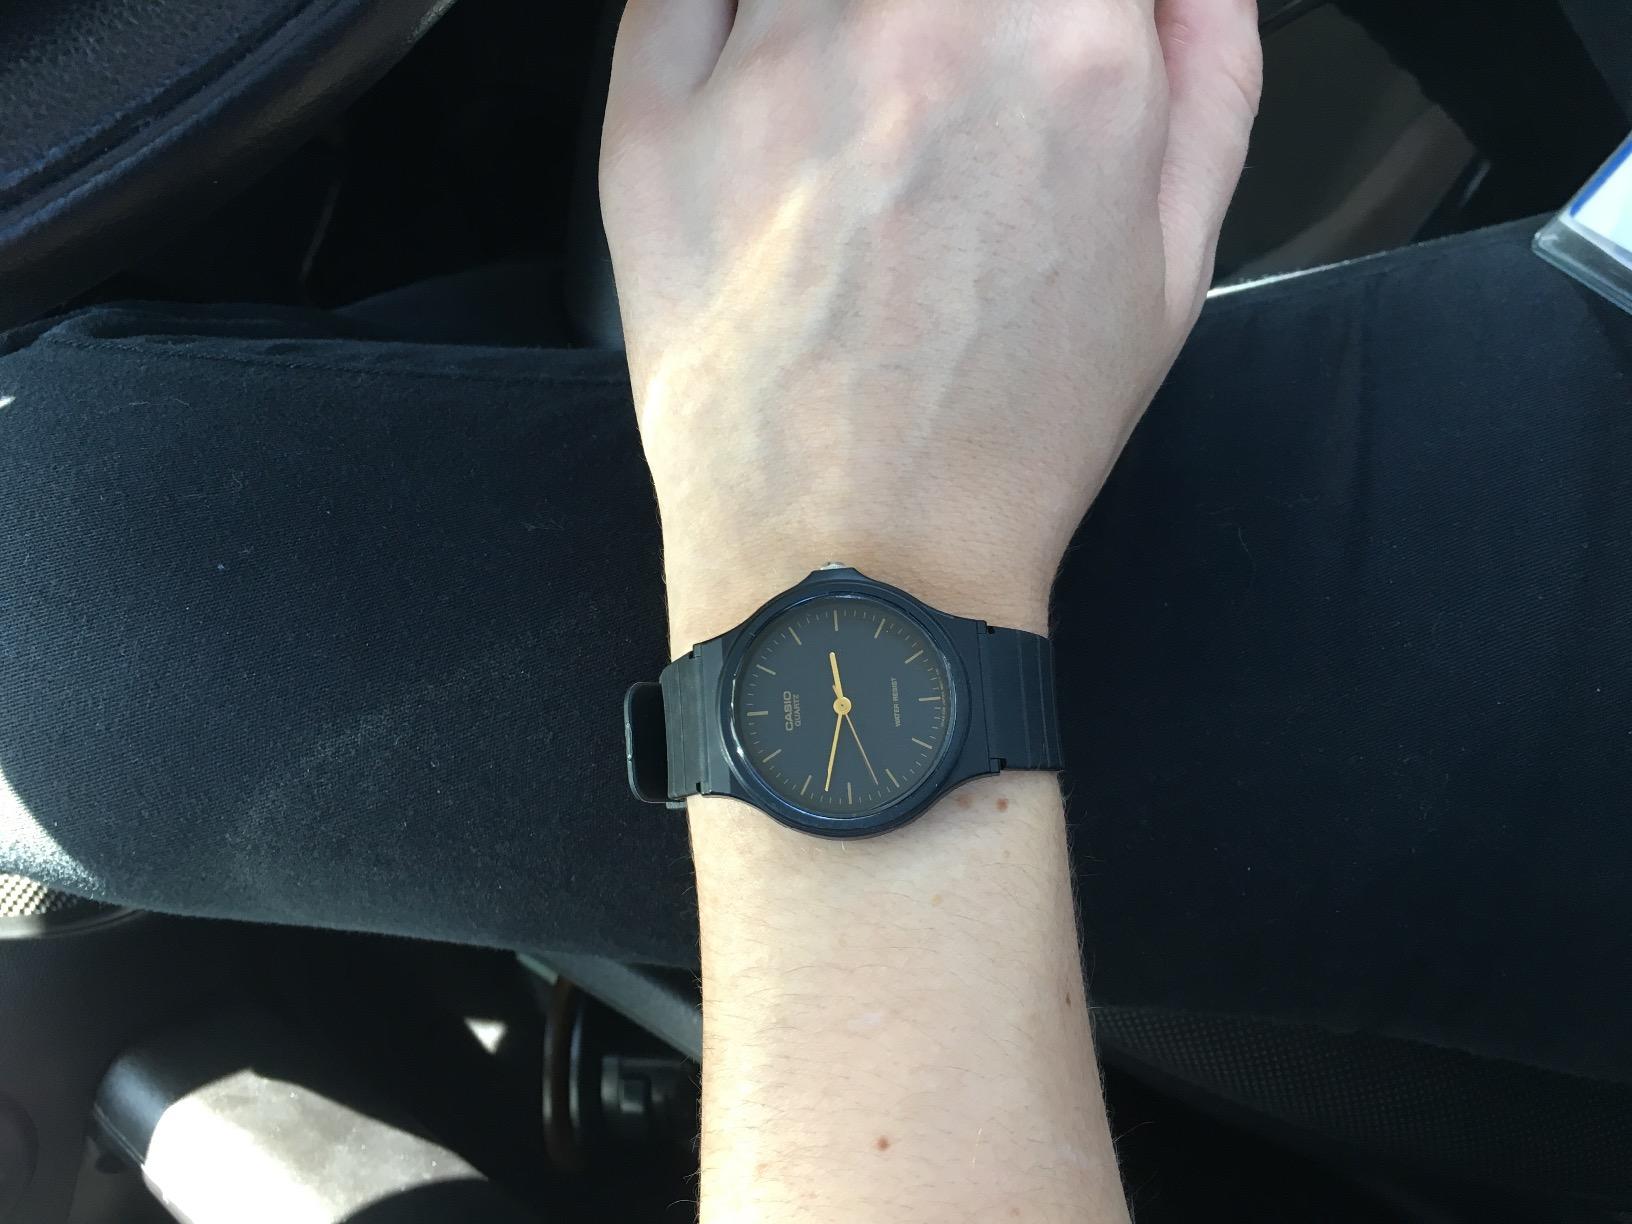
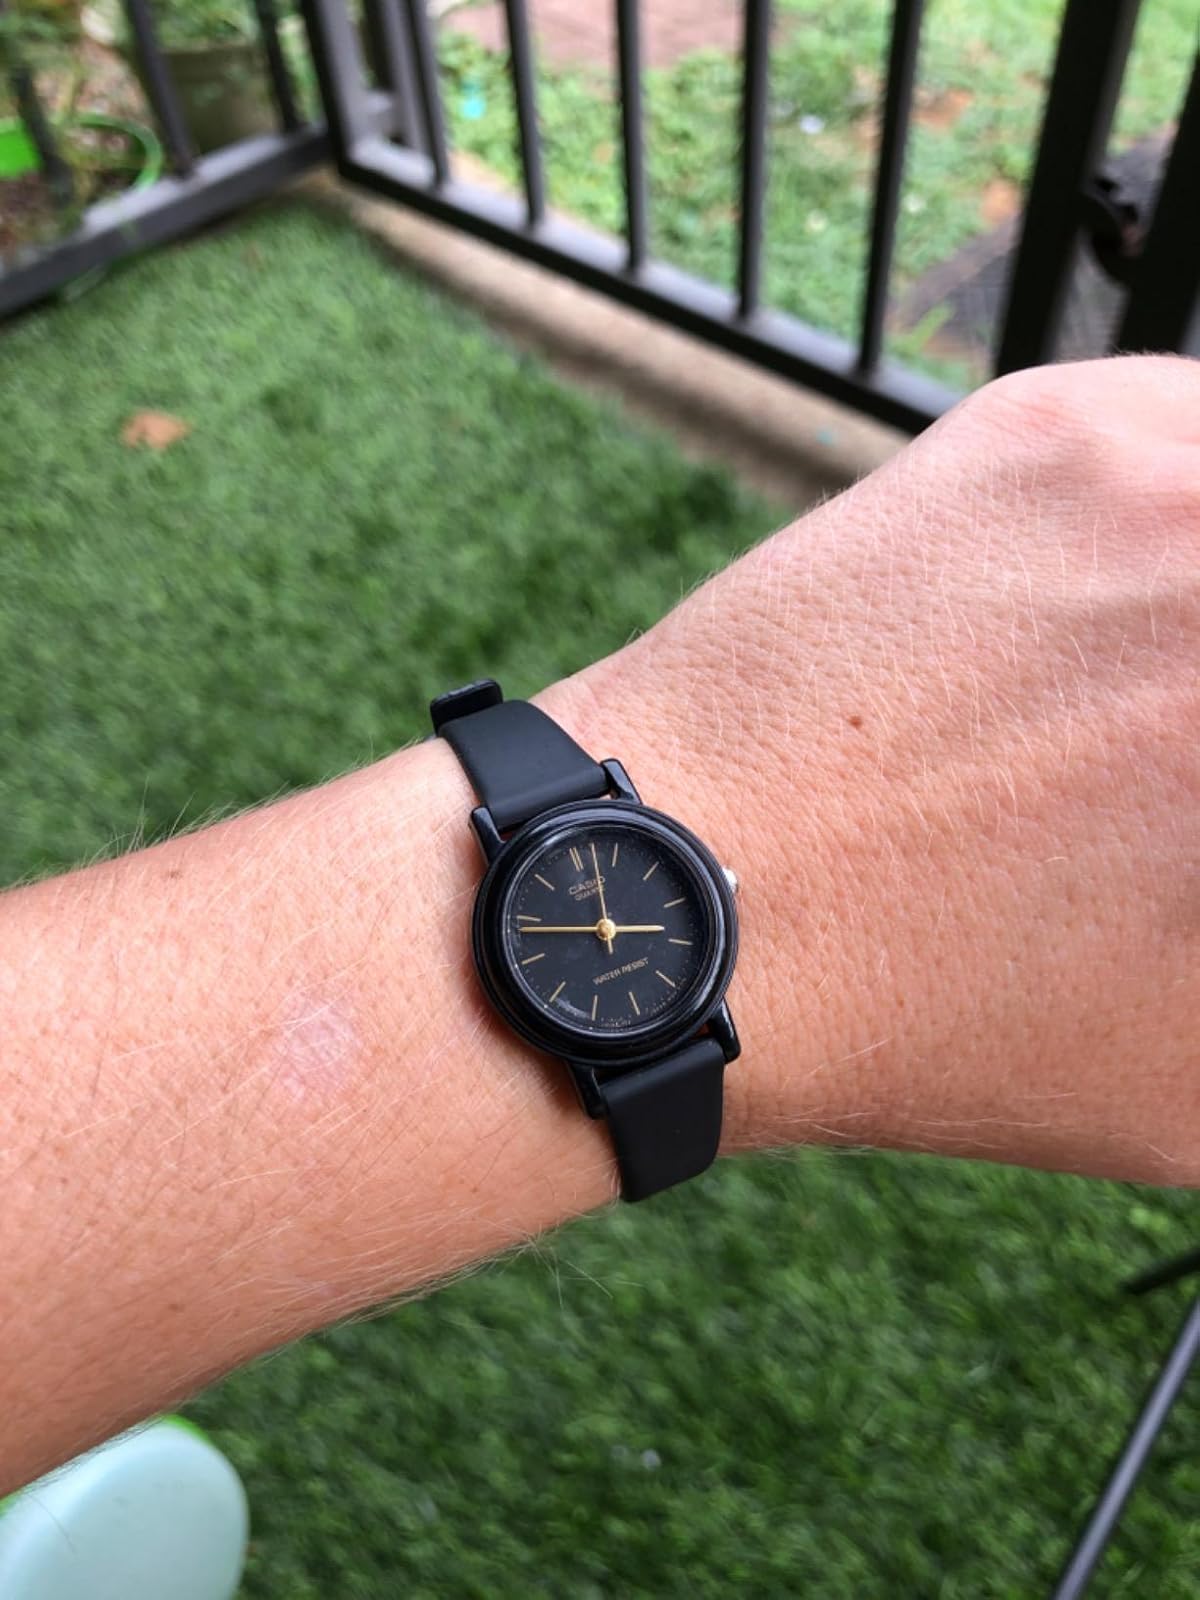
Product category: accessories_watch
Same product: no